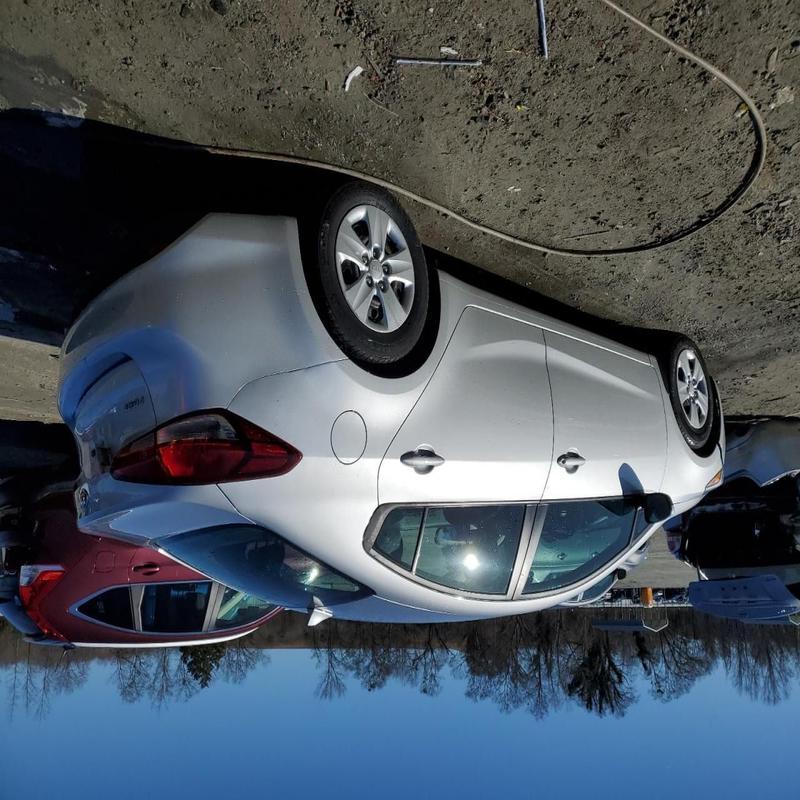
Aucun dommage détecté.
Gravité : aucun